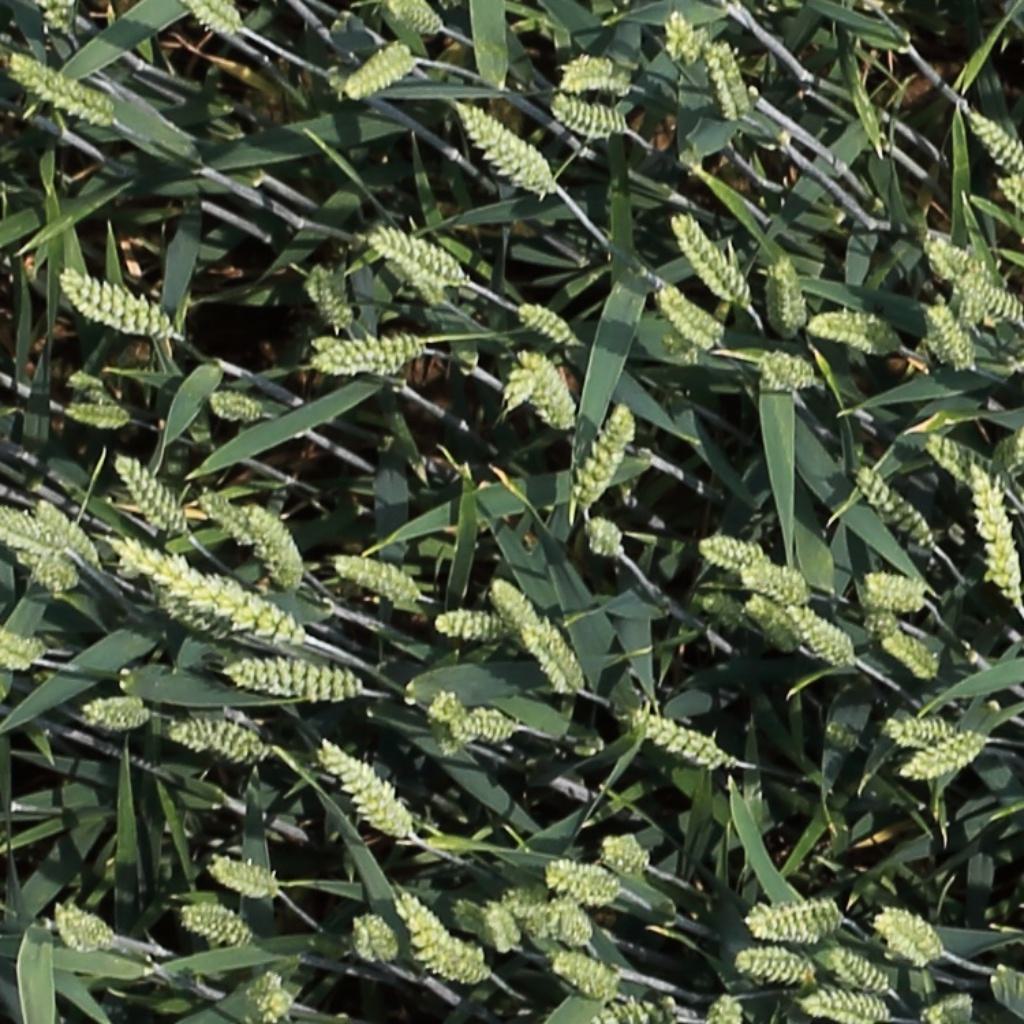
Country: Switzerland
Location: Usask
Wheat development stage: Filling